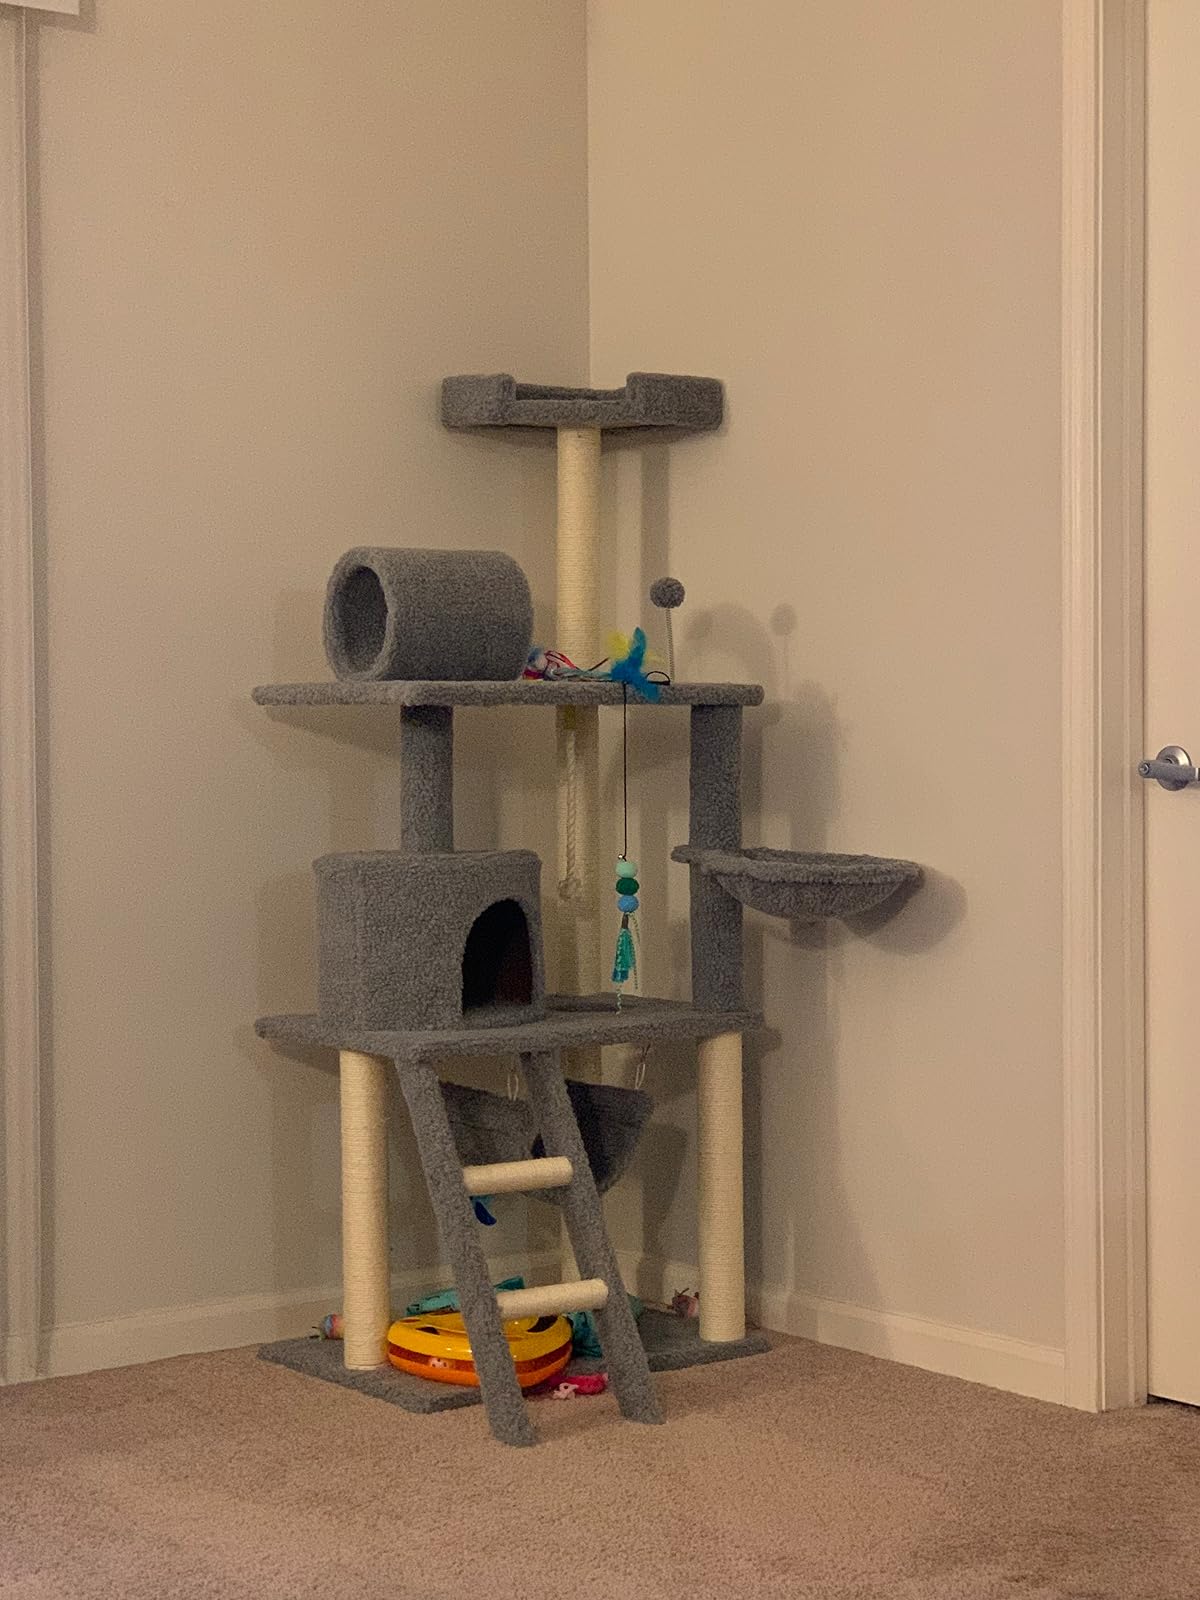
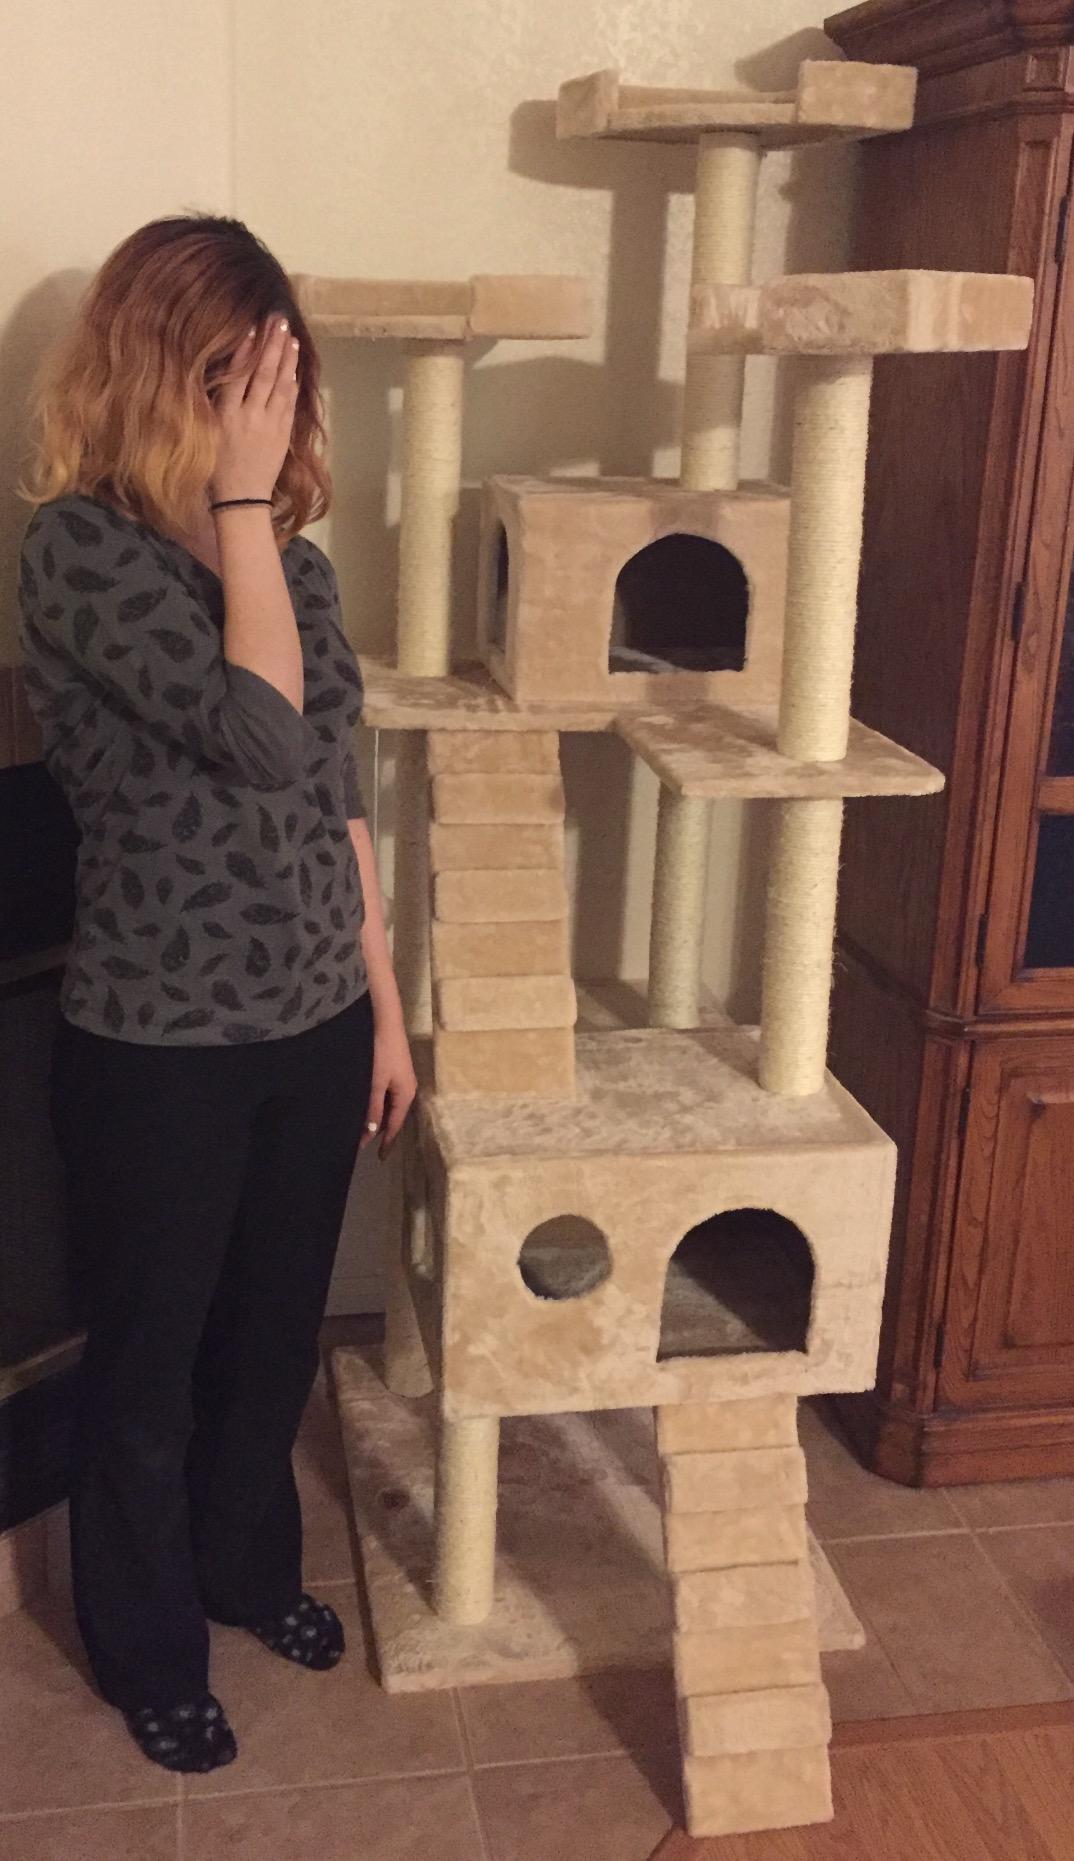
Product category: items_cat tree
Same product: no